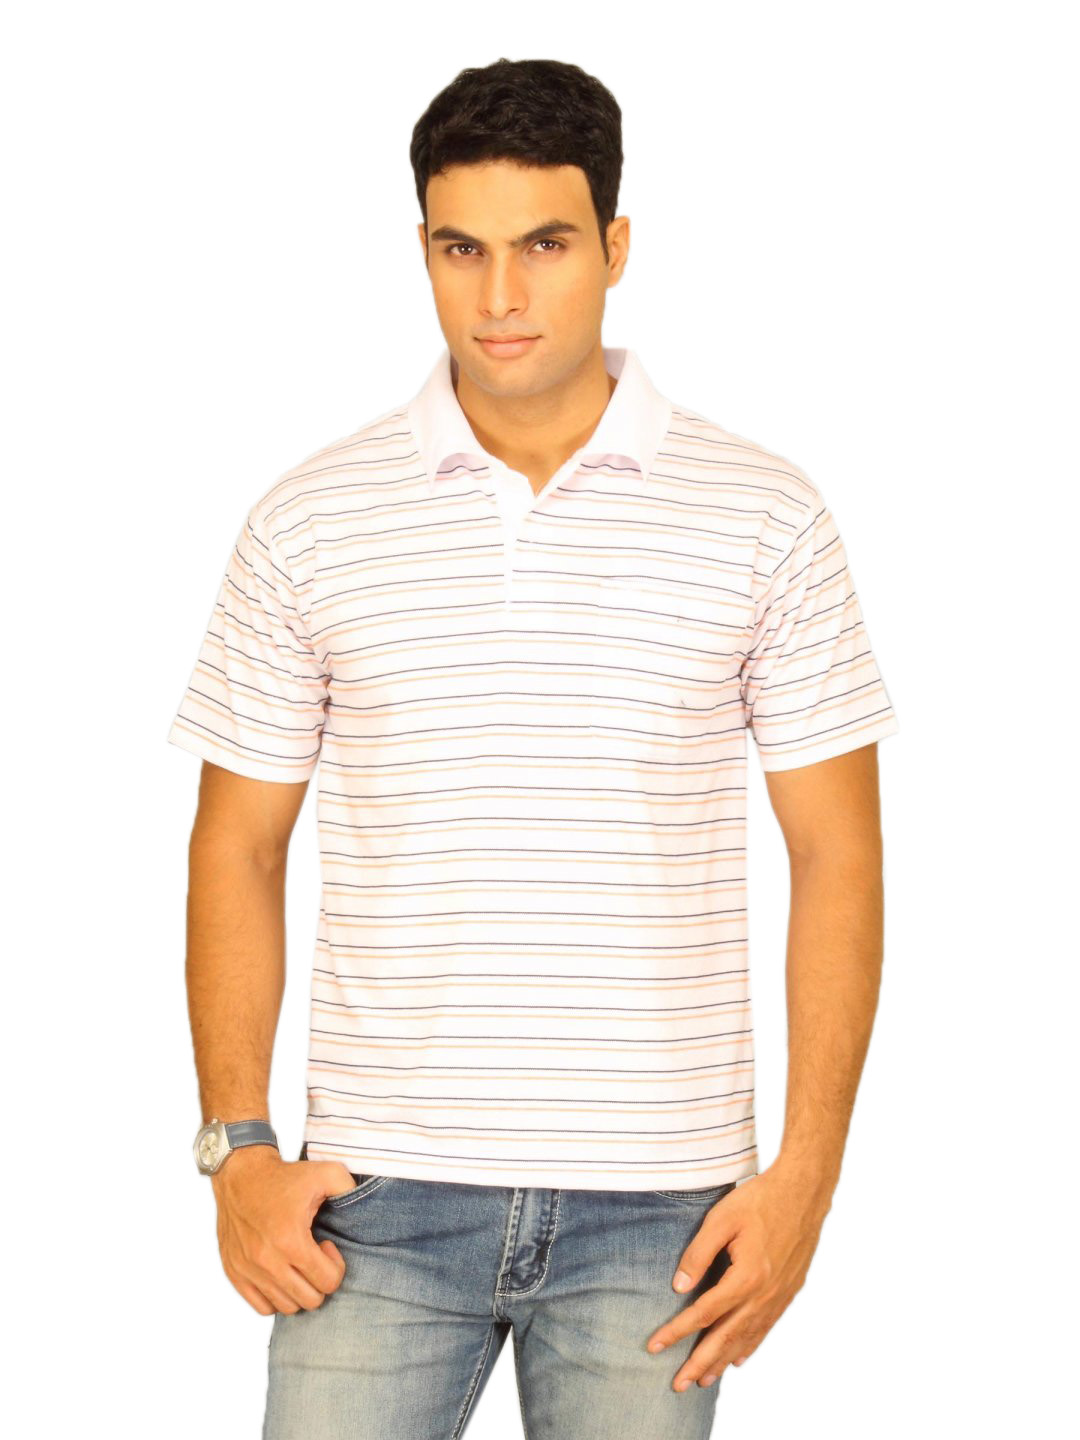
Classic Polo Men's White With Orange Black Stripe T-shirt
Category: Apparel / Topwear / Tshirts
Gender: Men
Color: White
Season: Summer 2011
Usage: Casual